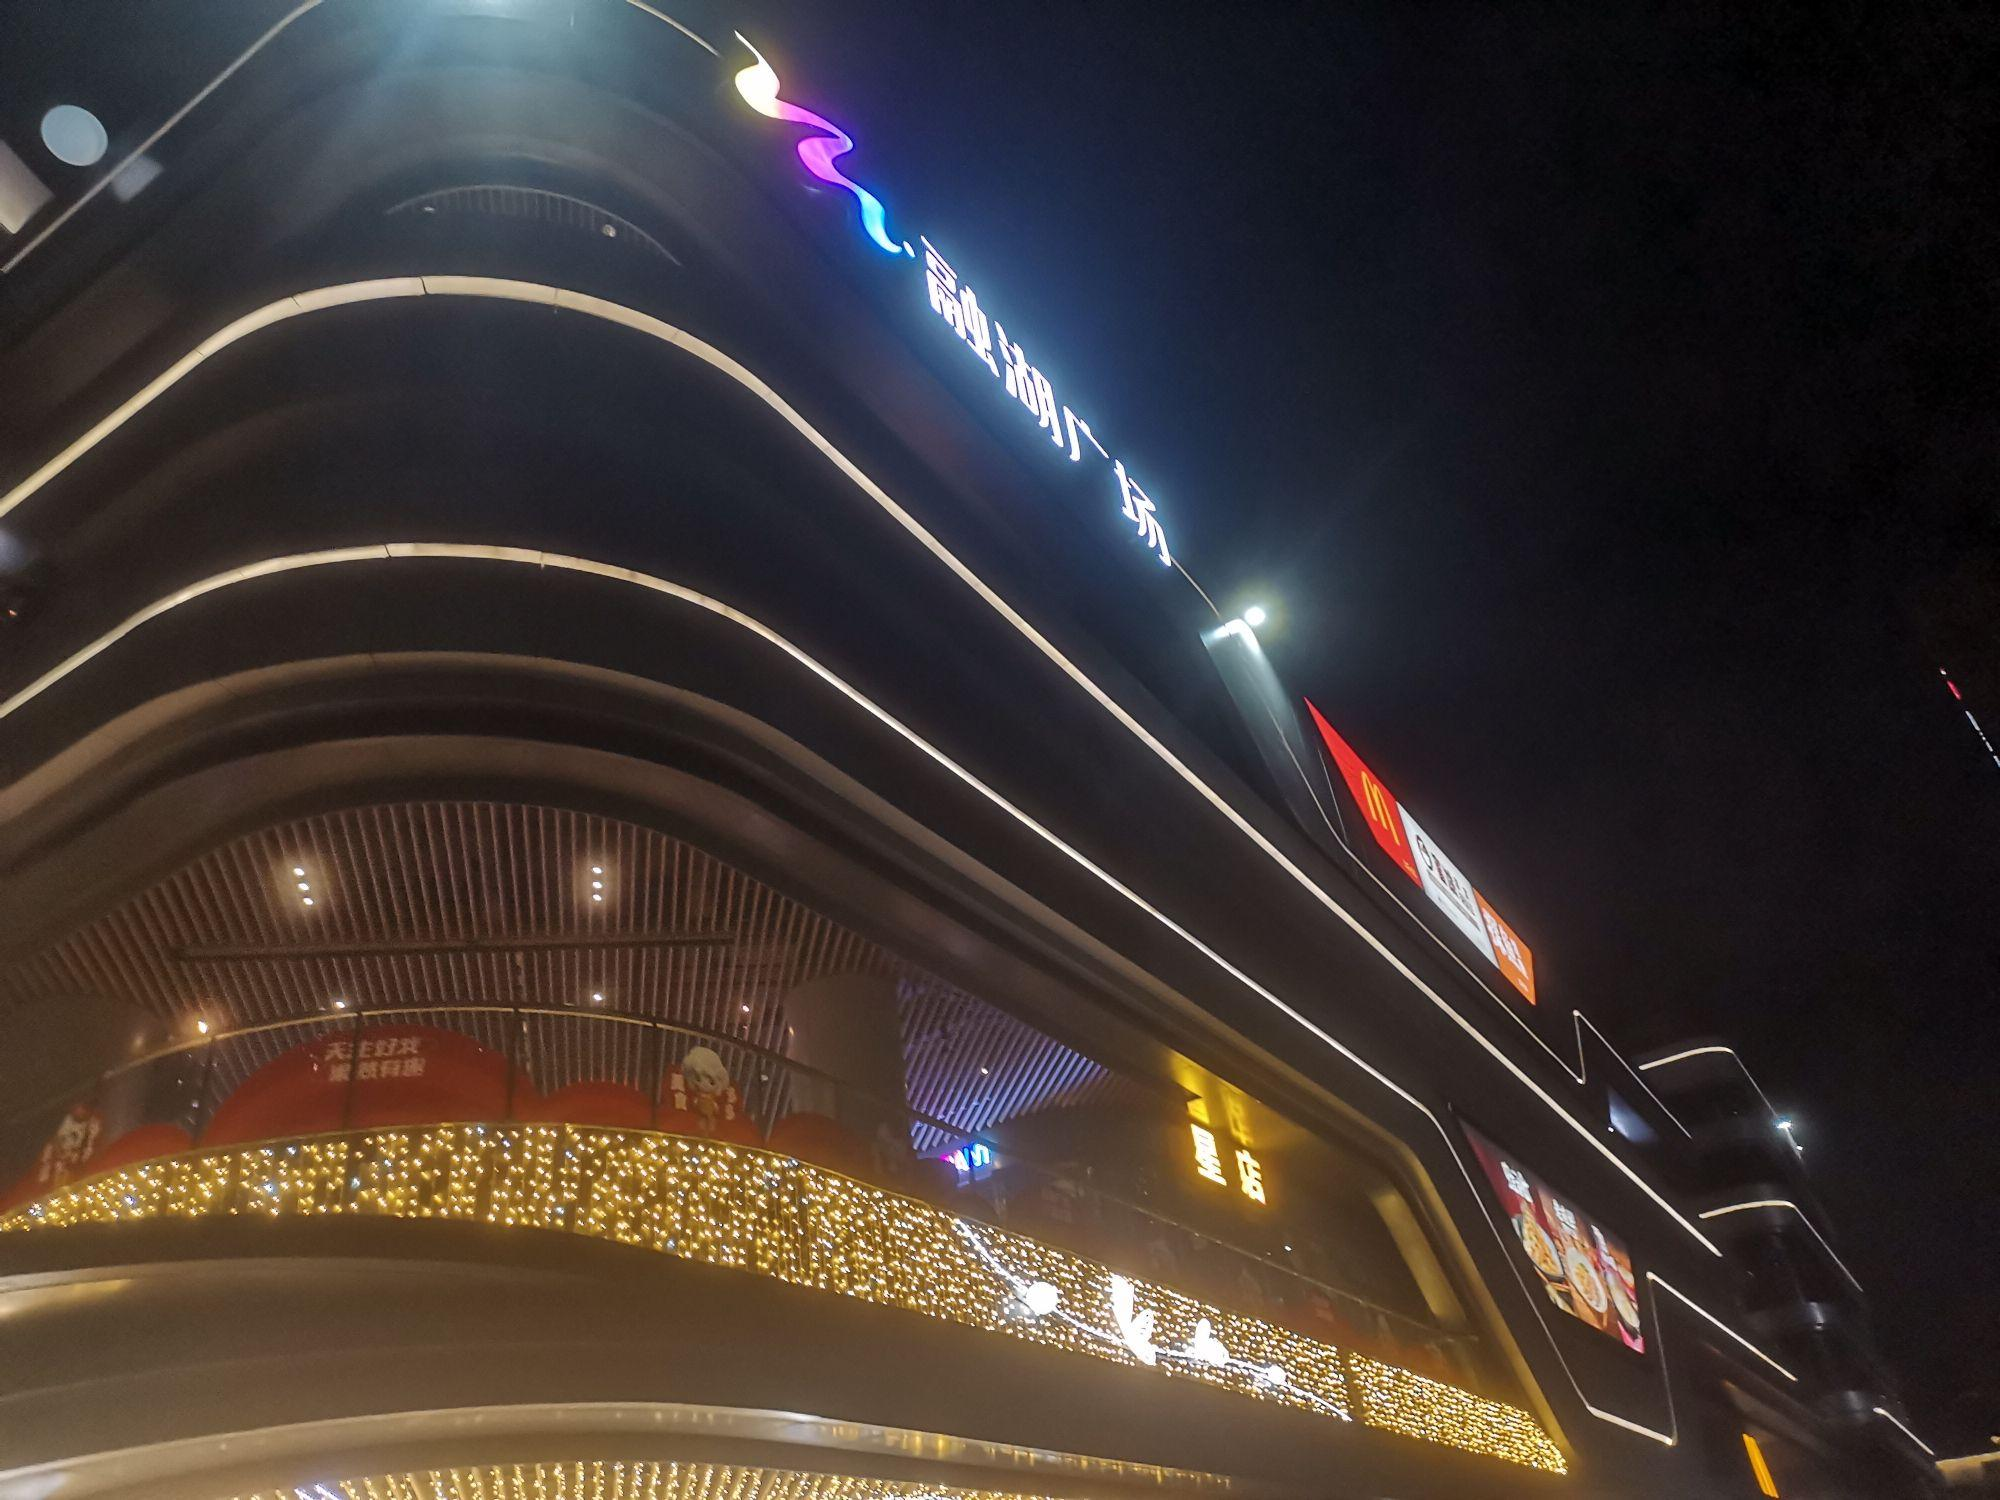
地标名称：融湖广场
所在城市：深圳市·龙岗区